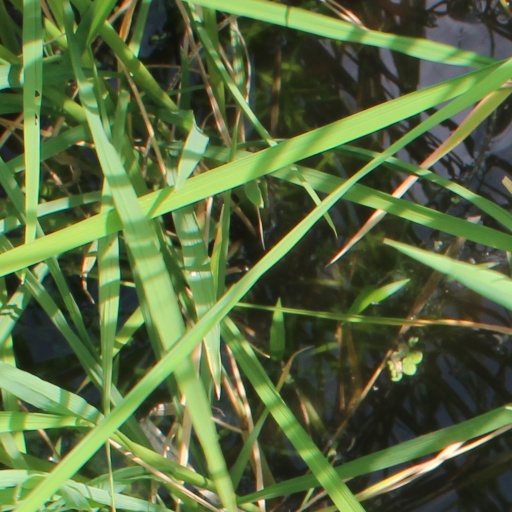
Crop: rice